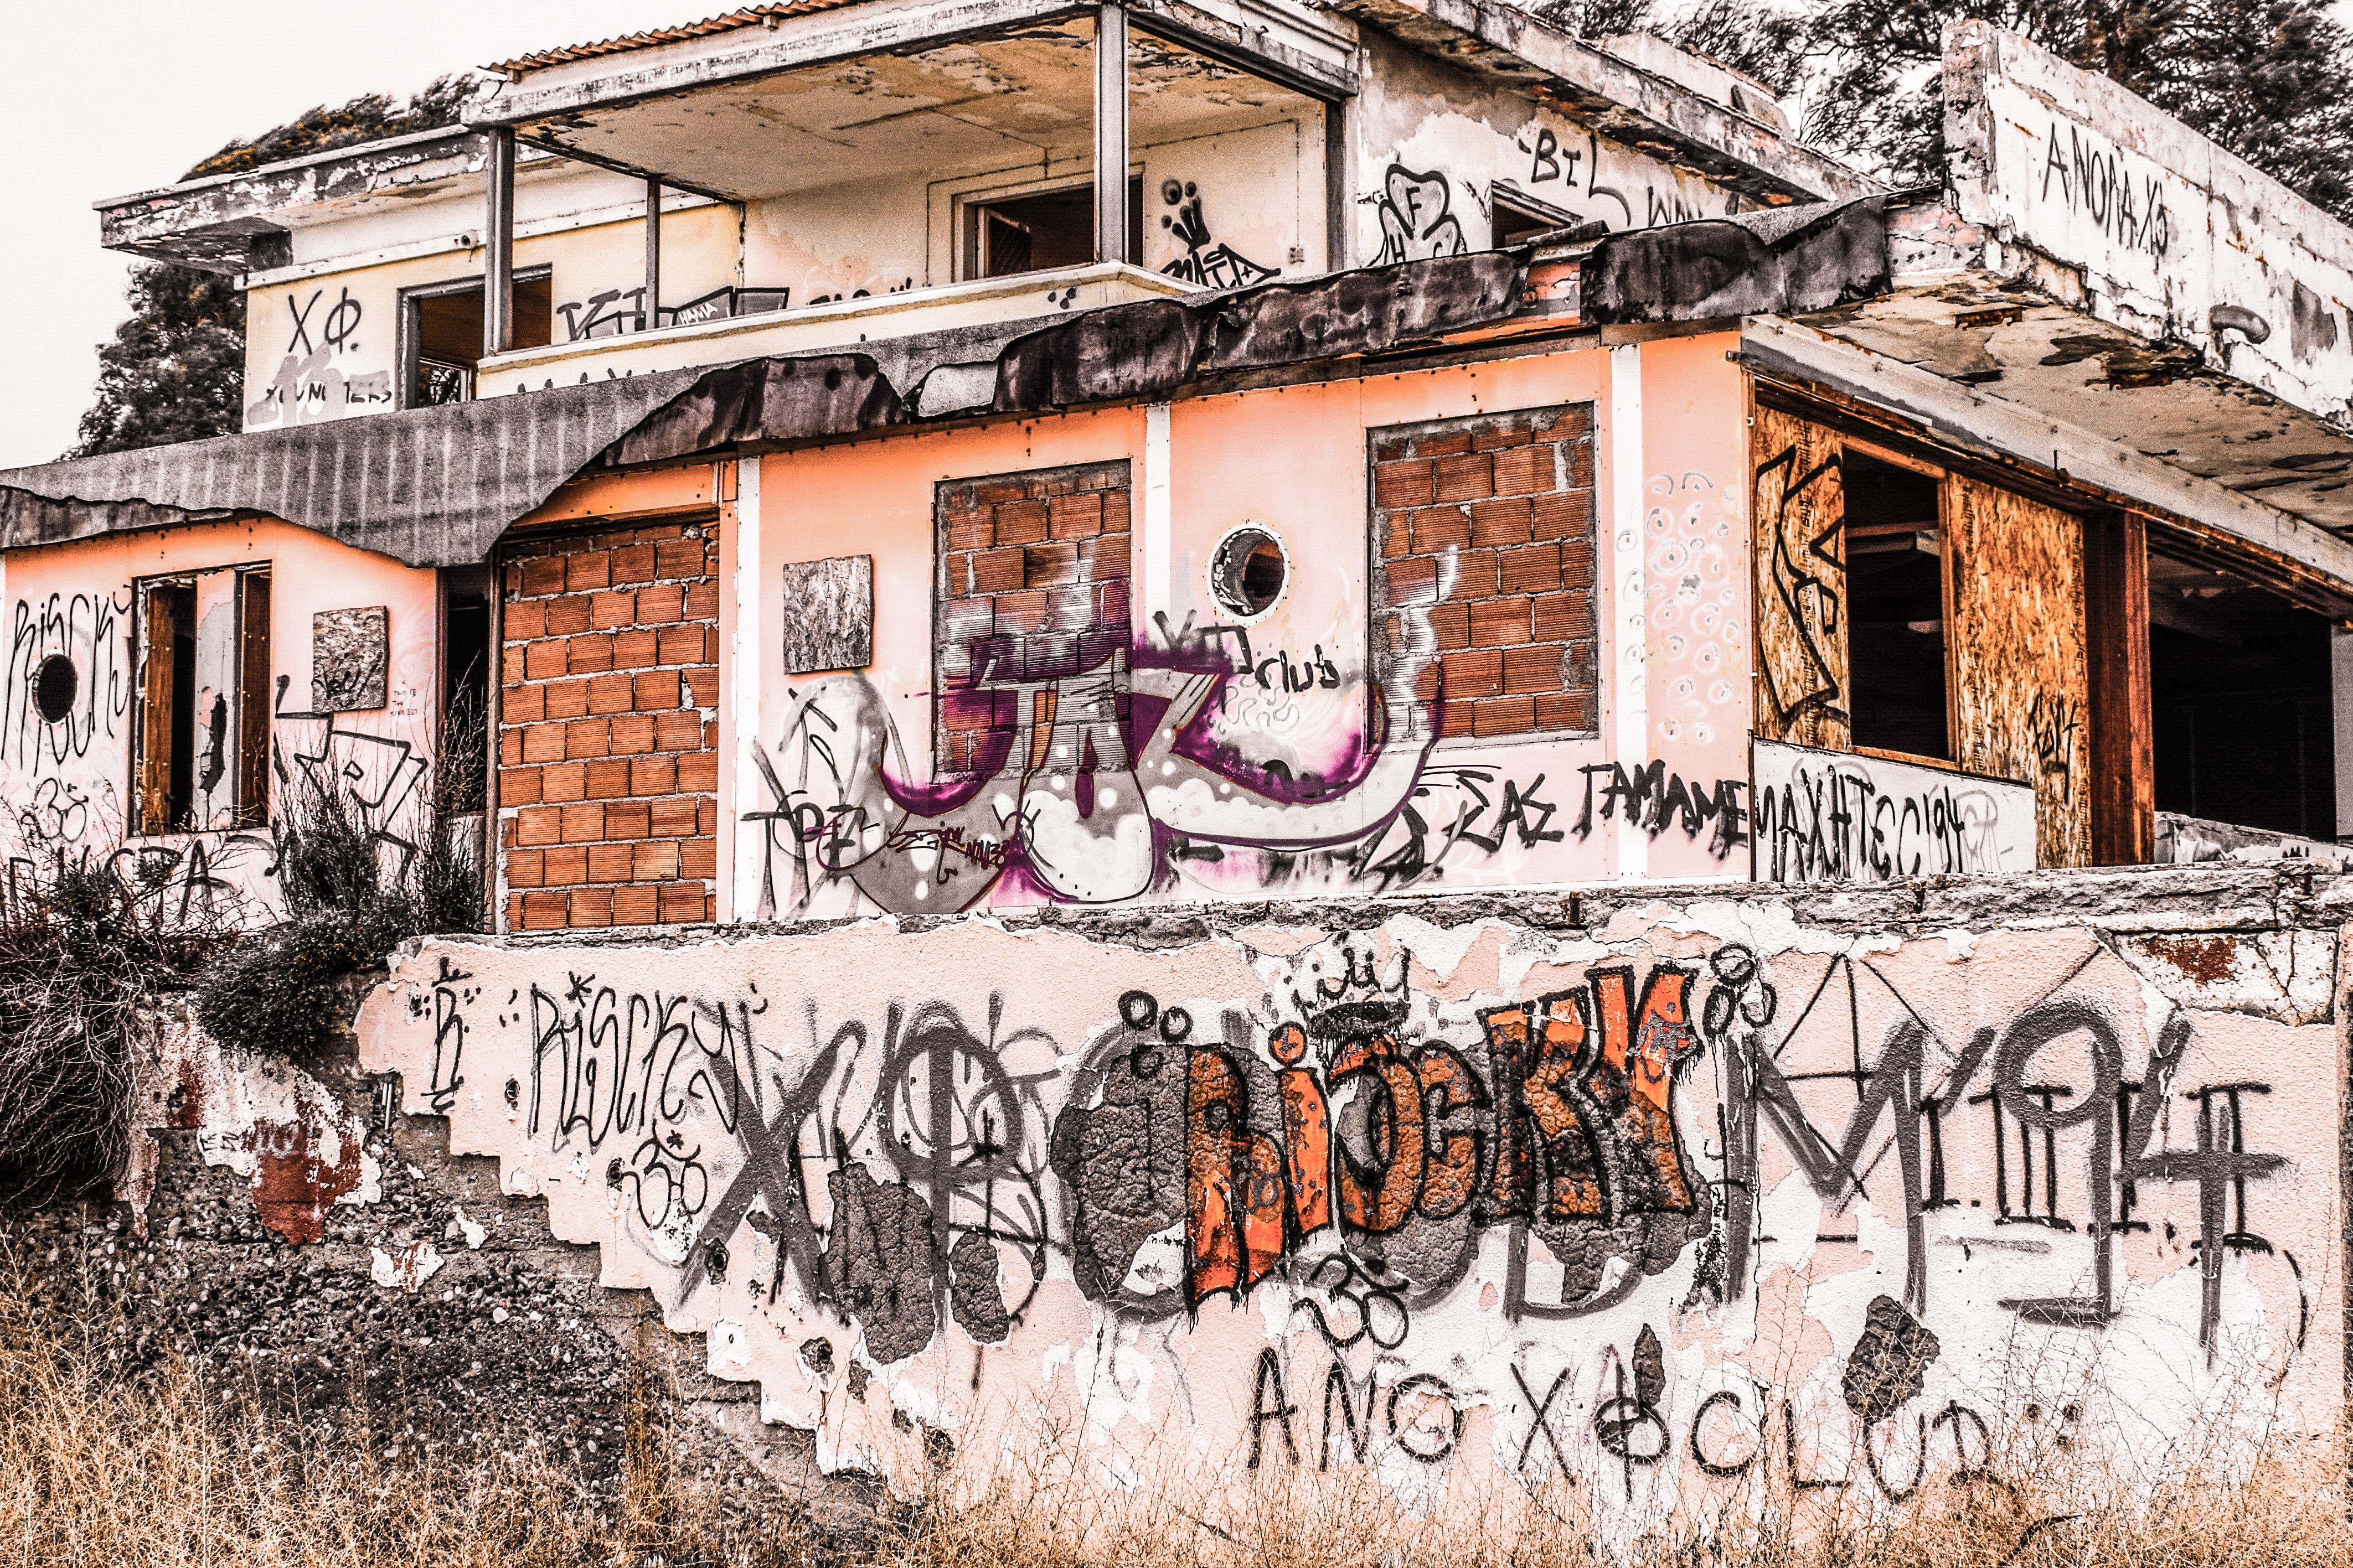
street, building, wall, abandoned, dirty, grunge, decay, ruin, graffiti, art, creepy, destruction, damaged, cyprus, neighbourhood, larnaca, urban area